Mortoniceras

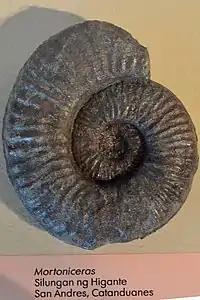
a Mortoniceras fossil found in the Philippines

Mortoniceras is an ammonoid genus belonging to the superfamily Acanthocerataceae, named by Meek in 1876, based on "Ammonites vespertinu", named by Morton in 1834.